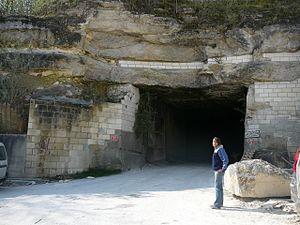
Entrée de la carrière de Bonneuil-en-Valois, Picardie, France Auteur
Cette liste alphabétique qui est non exhaustive recense les sites de carrières de pierre de construction en France.
La carrière souterraine du Clocher est située a Bonneuil-en-Valois, dans l’Oise, en Picardie, France. C'est une carrière de roche calcaire du Lutétien. Souterraine, elle comprend une cinquantaine de kilomètres de galeries.
Une carrière est le lieu d'où sont extraits des matériaux de construction tels que la pierre, le sable ou différents minéraux non métalliques ou carbonifères. Le chantier se fait à ciel ouvert, soit « à flanc de coteau », soit « en fosse ». Les carrières peuvent être souterraines ou sous-marines. Elles exploitent des roches meubles ou massives